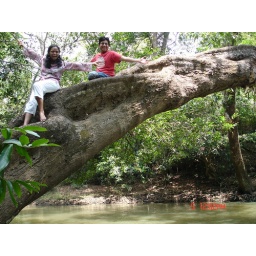
Deepa and Jatin sitting on the trunk of a tree in between the Cauveri river at Cauveri Nisargadhana